Abbots of Shrewsbury

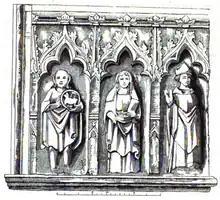
Drawing of a carved stone from Shrewsbury Abbey, thought to depict St Winifred, flanked by John the Baptist (a decapitated saint) and Beuno, her uncle. This grouping reflects the cult of St Winifred as practised from the abbacy of Stevens, when Beuno's relics were stolen by the abbey.

During the 13th century the general chapter of the English Benedictines had decreed that all abbeys maintain two monks at Oxford University. To make the funding permanent, Abbot William earmarked the tithes from Wrockwardine parish church, the advowson of which had been granted to the abbey by Roger Montgomery shortly after its establishment, as recorded in Domesday Book. On 26 July 1329 at Windsor, Edward III granted the abbey a licence to appropriate the church. In 1333, just after William's death, and referring to the request of King Edward and Queen Philippa, the Pope issued a mandate confirming the appropriation, so long as enough was left over to support a perpetual vicar.